Bandra Terminus–Hazrat Nizamuddin Garib Rath Express

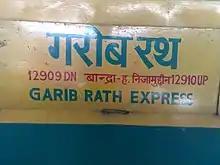

The 12909 / 12910 Bandra Terminus–Hazrat Nizamuddin Garib Rath Express is a Superfast Express train of the Garib Rath Express category belonging to Indian Railways –Western Railway zone that runs between Bandra Terminus and in India . Currently it is the fastest Garib Rath Express in Indian Railways .